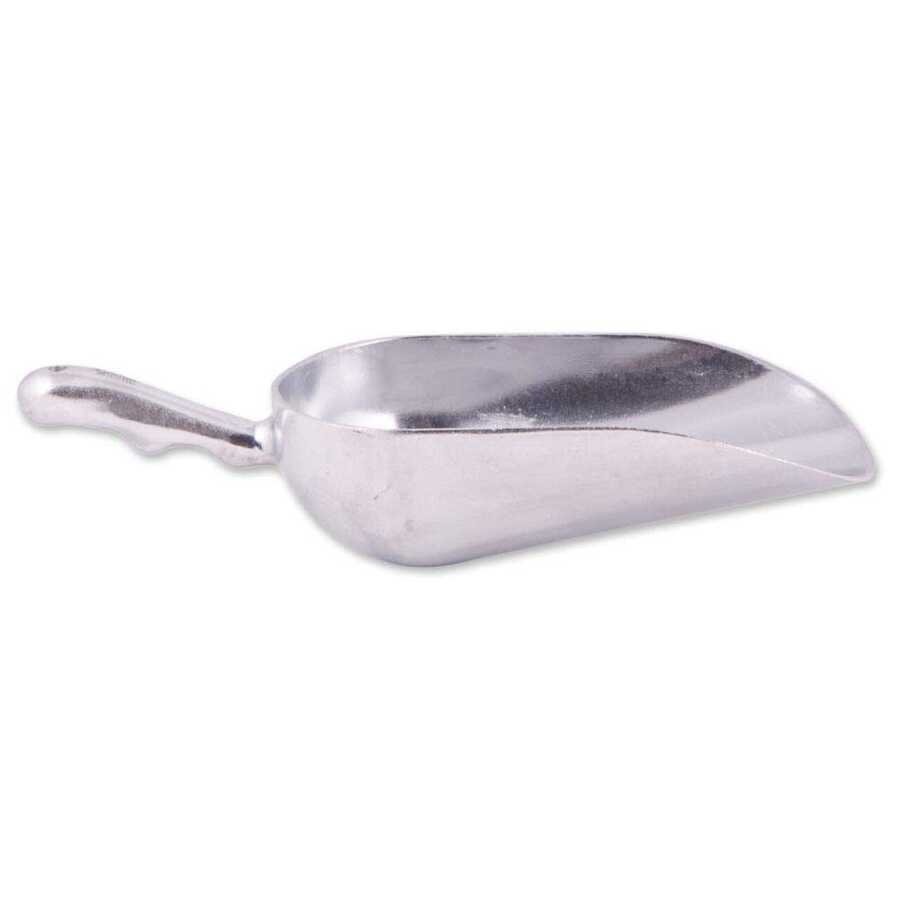
Epinox Alüminyum Erzak Küreği Yuvarlak No:2 (AYK-02)
Alüminyumdan üretilir. Kuruyemiş, bakliyat vb. gıdalarda kullanılır. Kimya laboratuvarlarında da kullanılmaktadır.
Brand: Epinox
Category: Home & Garden > Kitchen & Dining > Kitchen Tools & Utensils > Scoops